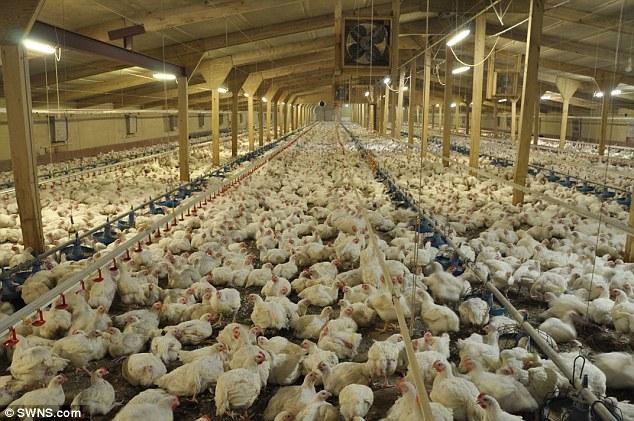
Kuku wengi wakiwa ndani ya banda kubwa lenye mpangilio mzuri wamesimama na wakiwa na afya bora. Kuku hawa kufugwa kwa ajili ya kusindikwa na kusambazwa sokoni nyama zao na mayai. Huu ni mfano bora wa kilimo cha viwanda chenye tija na usimamizi mzuri.